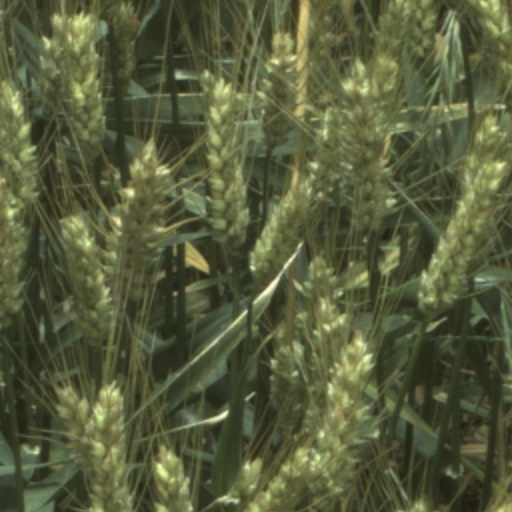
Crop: wheat